Sheila Bair

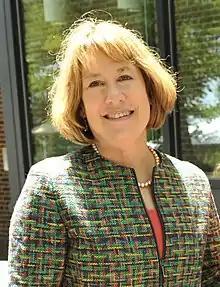
Bair in 2016

Sheila Colleen Bair (born April 3, 1954) is an American former government official who was the 19th Chair of the U.S. Federal Deposit Insurance Corporation (FDIC) from 2006 to 2011, during which time she shortly after taking charge of the FDIC in June 2006 began warning of the potential systemic risks posed by the growing trend of subprime-mortgage-backed bonds, and then later assumed a prominent role in the government's response to the 2008 financial crisis. She was appointed to the post for a five-year term on June 26, 2006, by George W. Bush through July 8, 2011. She was subsequently the 28th president of Washington College in Chestertown, MD, the first female head of the college in its 234-year history, a position she held from 2015 until her resignation in 2017.